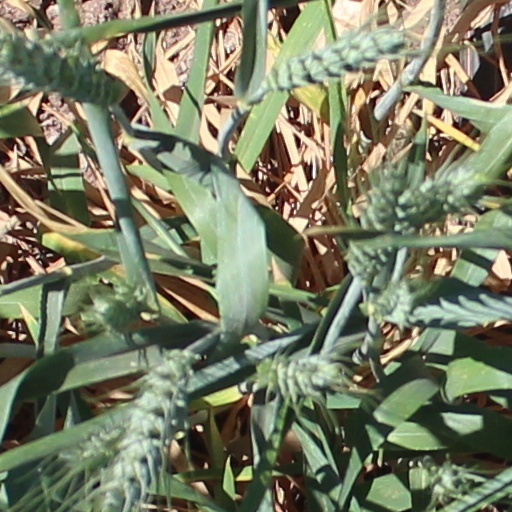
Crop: wheat